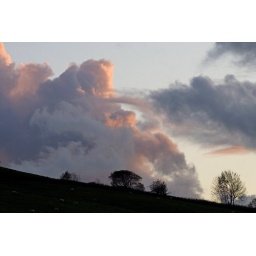
sheep and tree silhouettes against the last light in the sky, Whinlatter Pass, Lake District UK